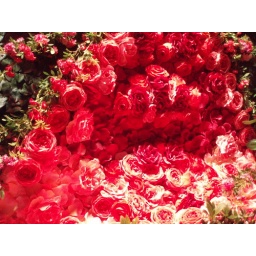
As seen in Macy's flower show window